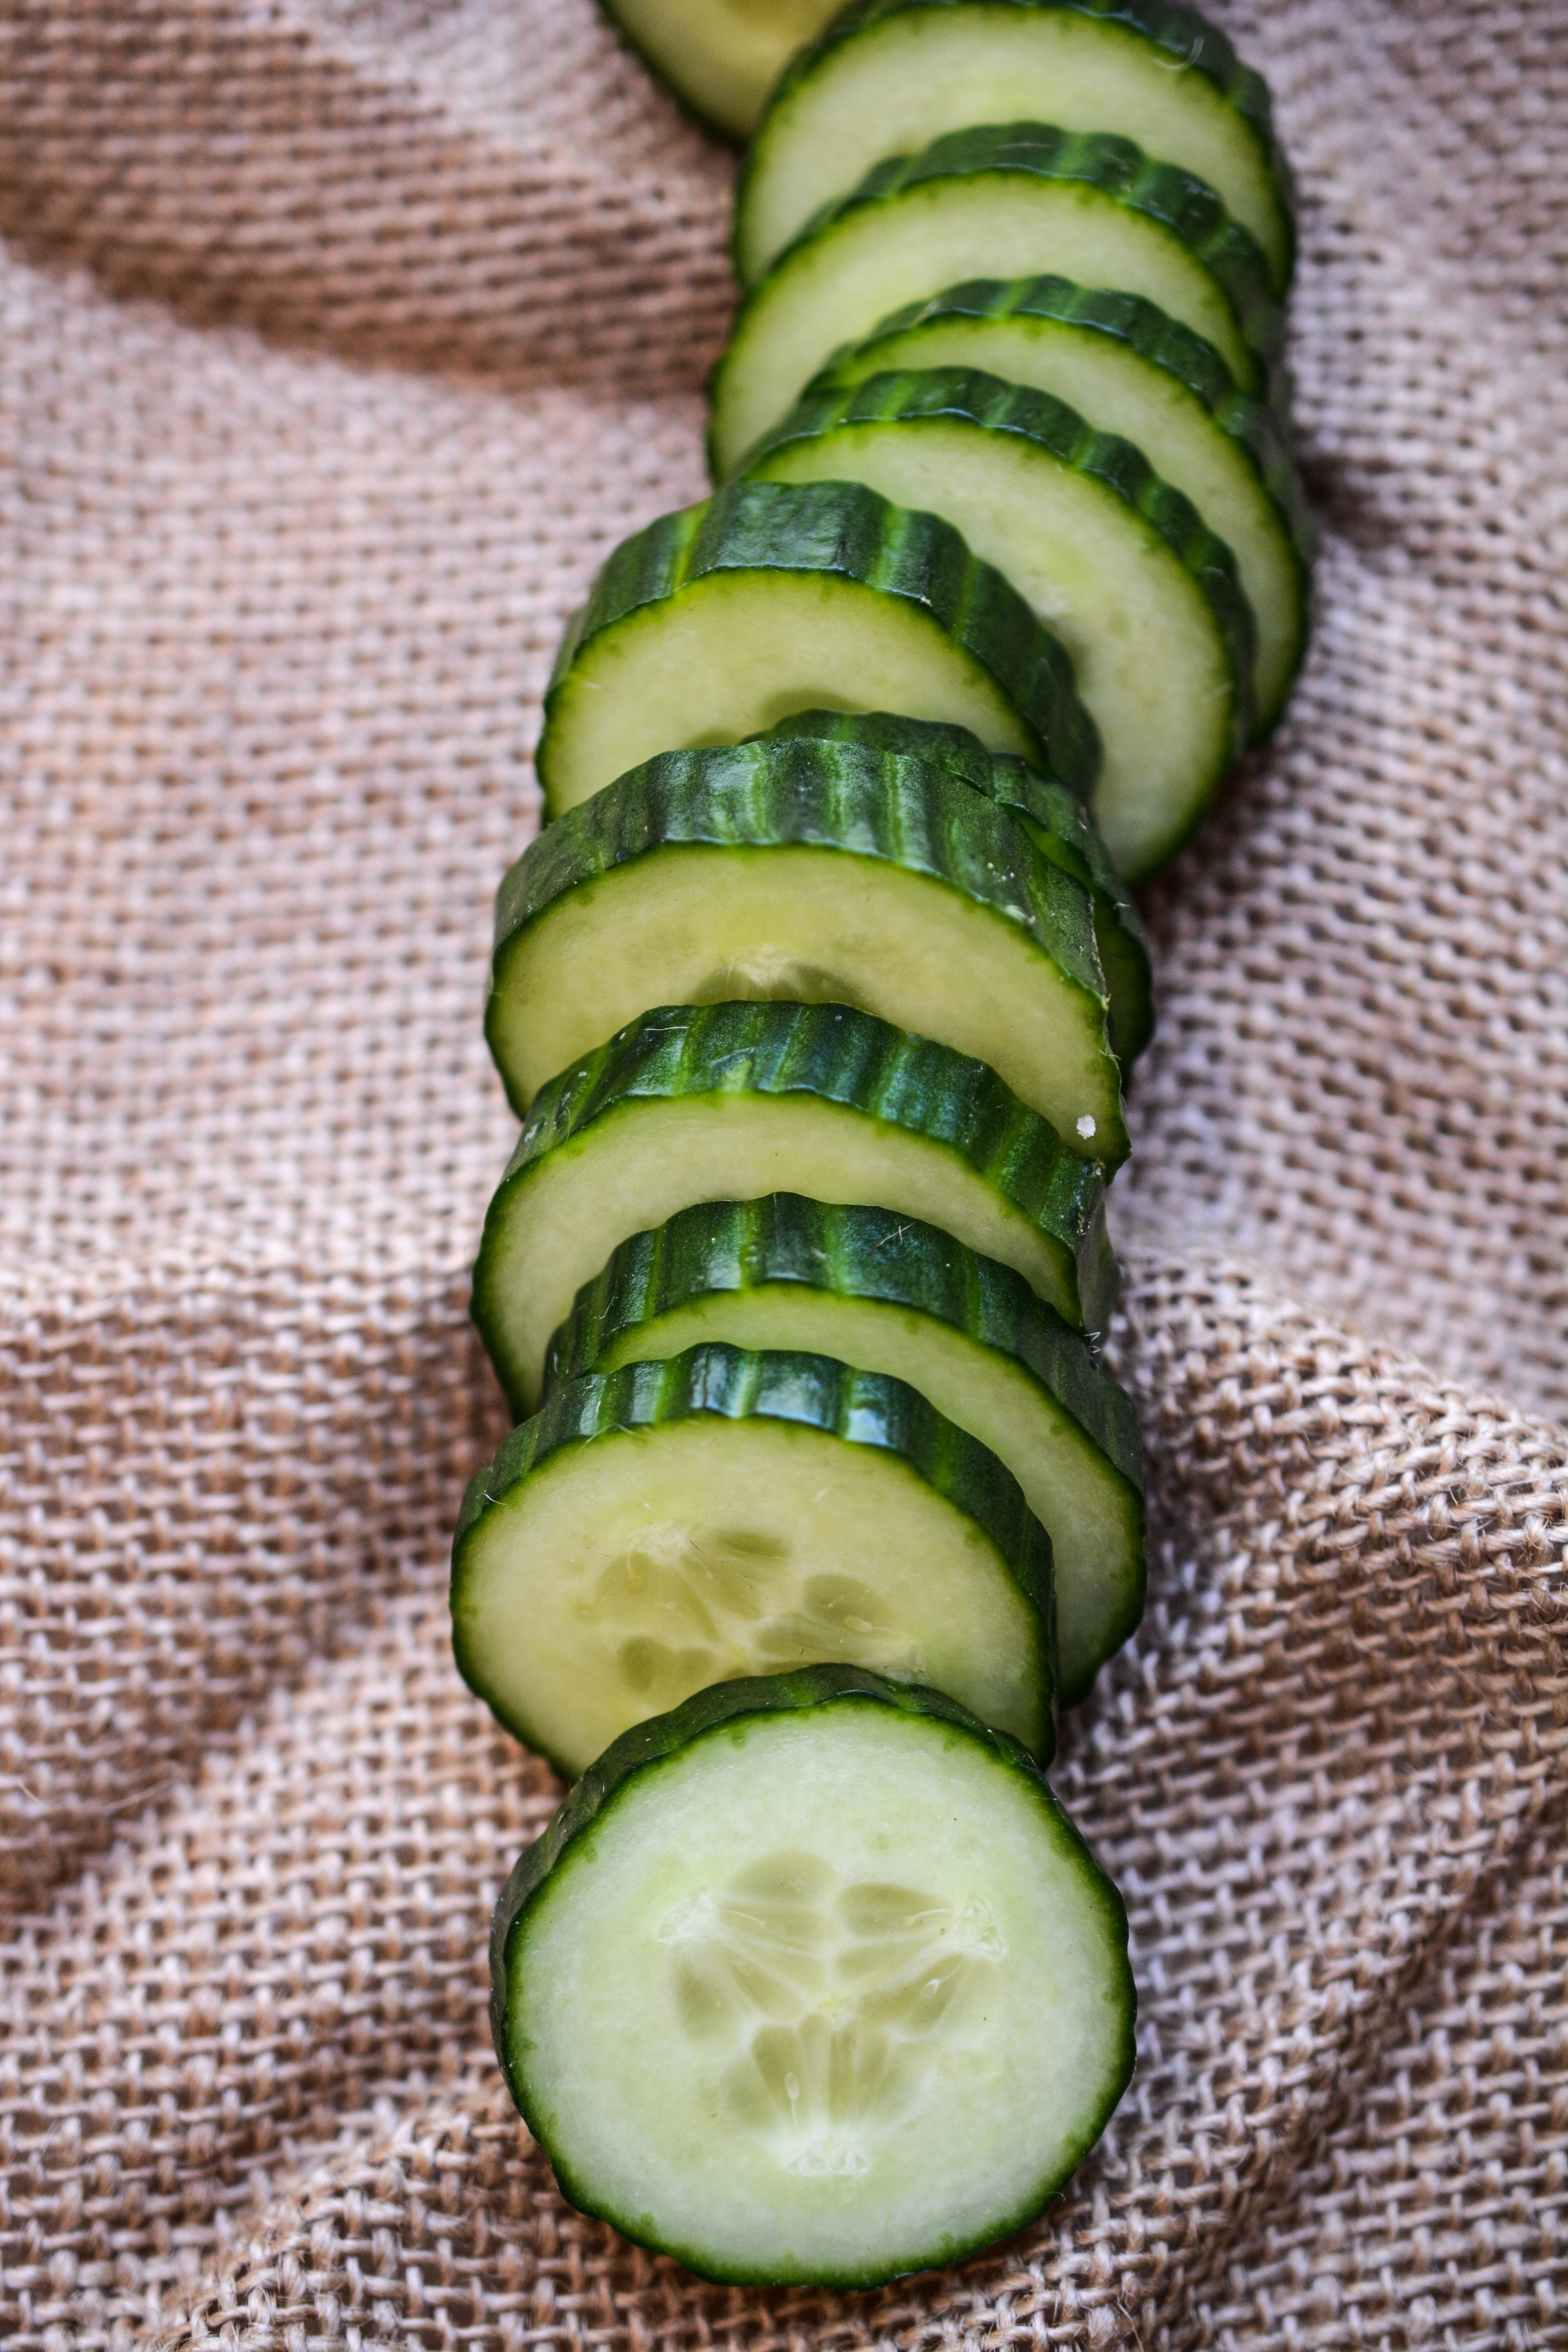
plant, fruit, food, green, ingredient, produce, vegetable, natural, fresh, kitchen, healthy, freshness, cut, slices, cucumber, vegetarian, diet, sliced, cucurbita, flowering plant, fresh vegetables, low calorie, land plant, cucumber gourd and melon family, summer squash